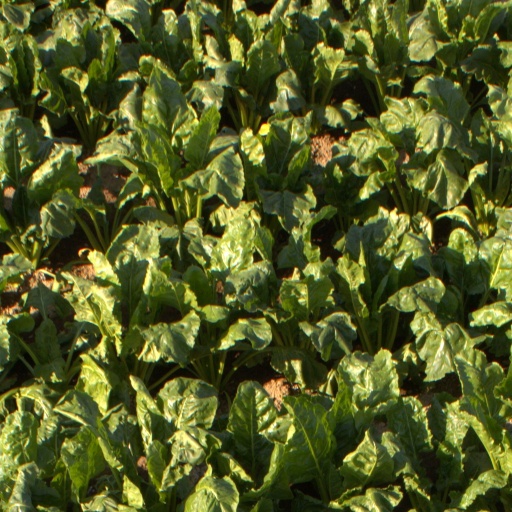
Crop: sugar beet